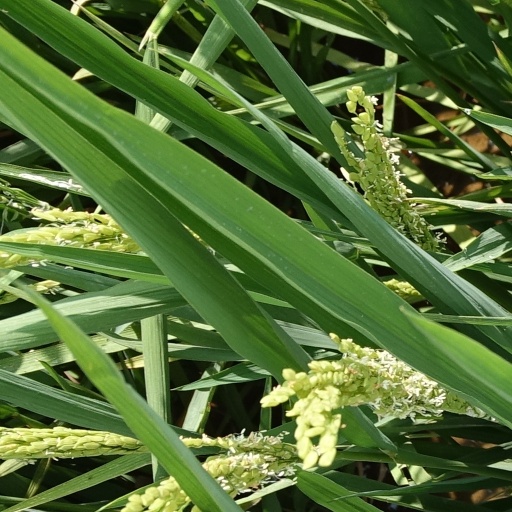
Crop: rice